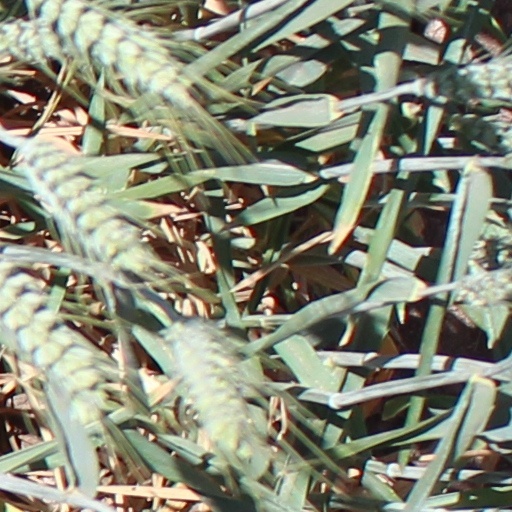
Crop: wheat